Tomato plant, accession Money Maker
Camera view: vertical (180 deg); turntable rotation: 0 degrees
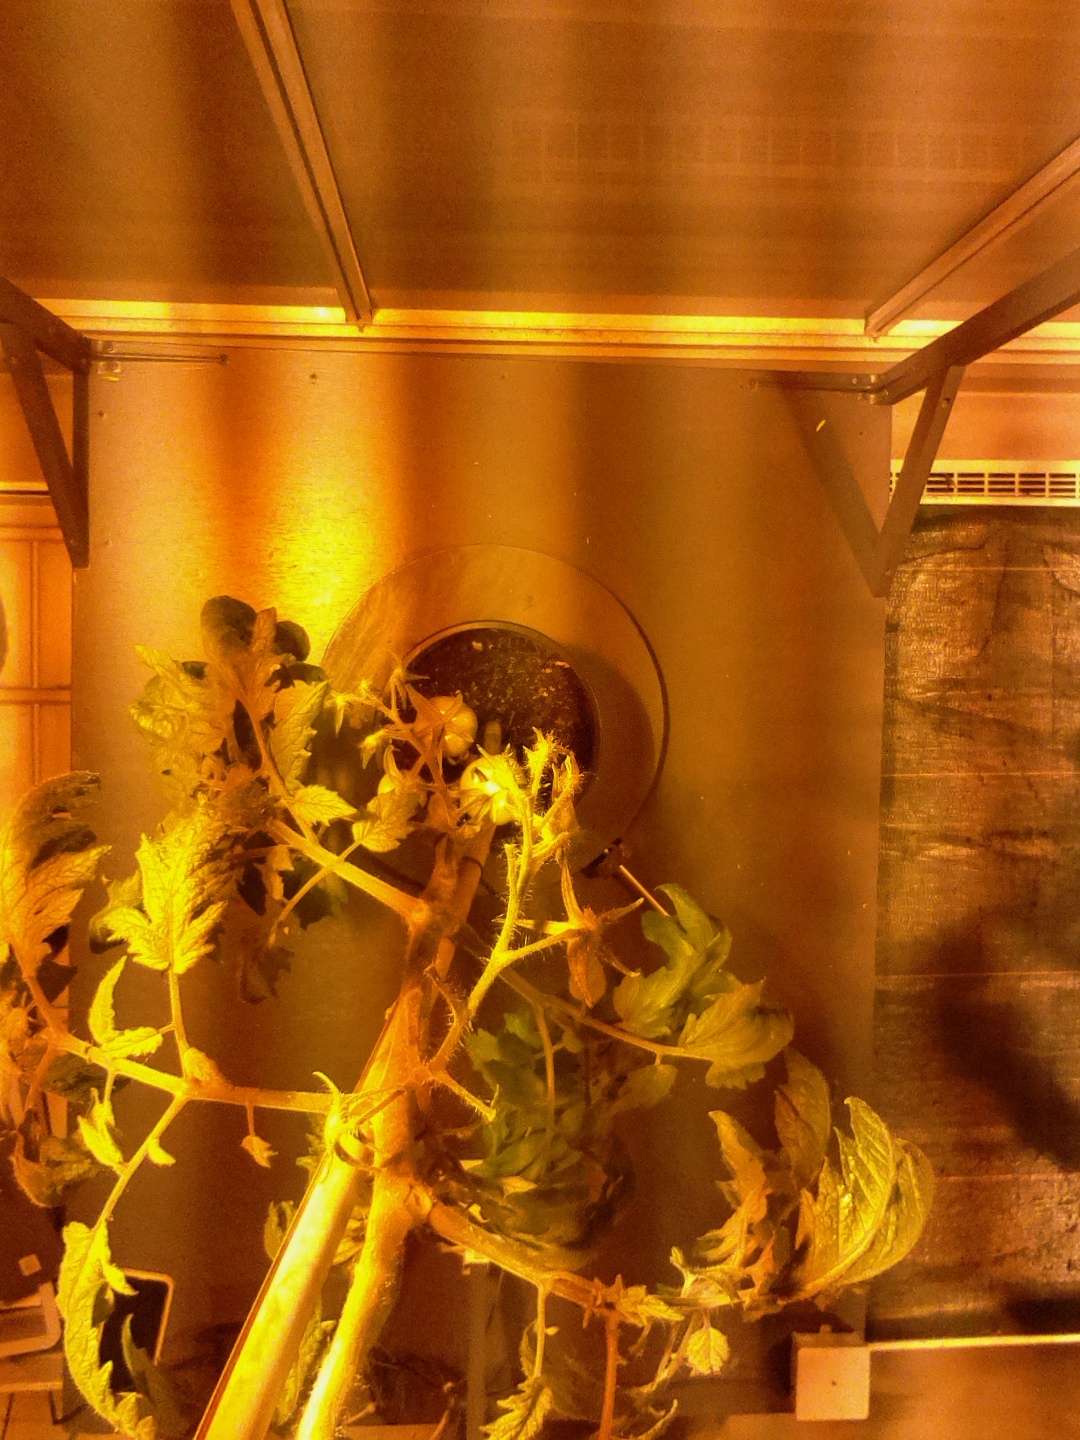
BBCH growth stage 75: 50%-60% of final fruit size